Kinetic exclusion assay

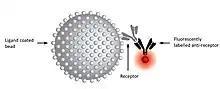
Figure 1. A fraction of receptor not bound to ligand in solution is captured by the ligand coated solid phase and subsequently labelled with a fluorescent secondary antibody.

A kinetic exclusion assay (KinExA) is a type of bioassay in which a solution containing receptor, ligand, and receptor-ligand complex is briefly exposed to additional ligand immobilized on a solid phase.